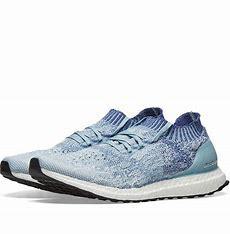
Brand: Adidas
Model: Ultraboost Uncaged